Francesco Pizzi

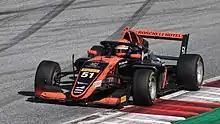
Pizzi racing in the 2021 Formula Regional European Championship at the Red Bull Ring

In December 2020 Pizzi took part in the post-season rookie test for the Formula Regional European Championship for ART Grand Prix alongside his F4 title rival Gabriele Minì and Grégoire Saucy. After a second test later that month, where Pizzi returned to Van Amersfoort Racing and set the third-fastest laptime of the day, the Dutch team confirmed Pizzi to be one of their drivers for the 2021 season. The Italian scored his first points of the season at the Circuit Zandvoort, finishing fifth in the second race. Another points finish at the Red Bull Ring helped Pizzi to finish 20th in the standings. Following the conclusion to the season Pizzi announced his departure from VAR and took part in winter testing with Arden in Barcelona , R-ace GP in Paul Ricard and Monza, MP Motorsport in the second Barcelona test and FA Racing in Mugello.